1988 Soviet Air Force Il-76 crash

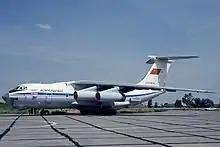
An Ilyushin Il-76M similar to the aircraft involved

On 11 December 1988, an Ilyushin Il-76M aircraft crashed. Operated by the Soviet Air Force, the flight participated in relief efforts after an earthquake struck Armenia on 7 December. The aircraft crashed into a mountainside during an attempt to land at Leninakan, Armenia (then part of the Soviet Union), killing 77 of the 78 occupants on board. To date, it is the worst aviation disaster in Armenia.